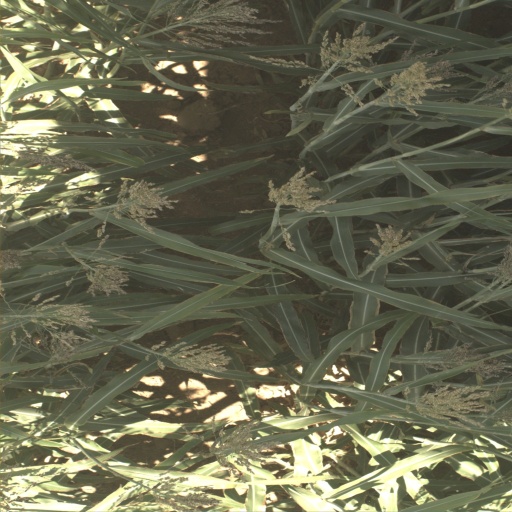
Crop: sorghum